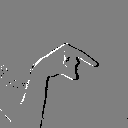
ASL letter: q